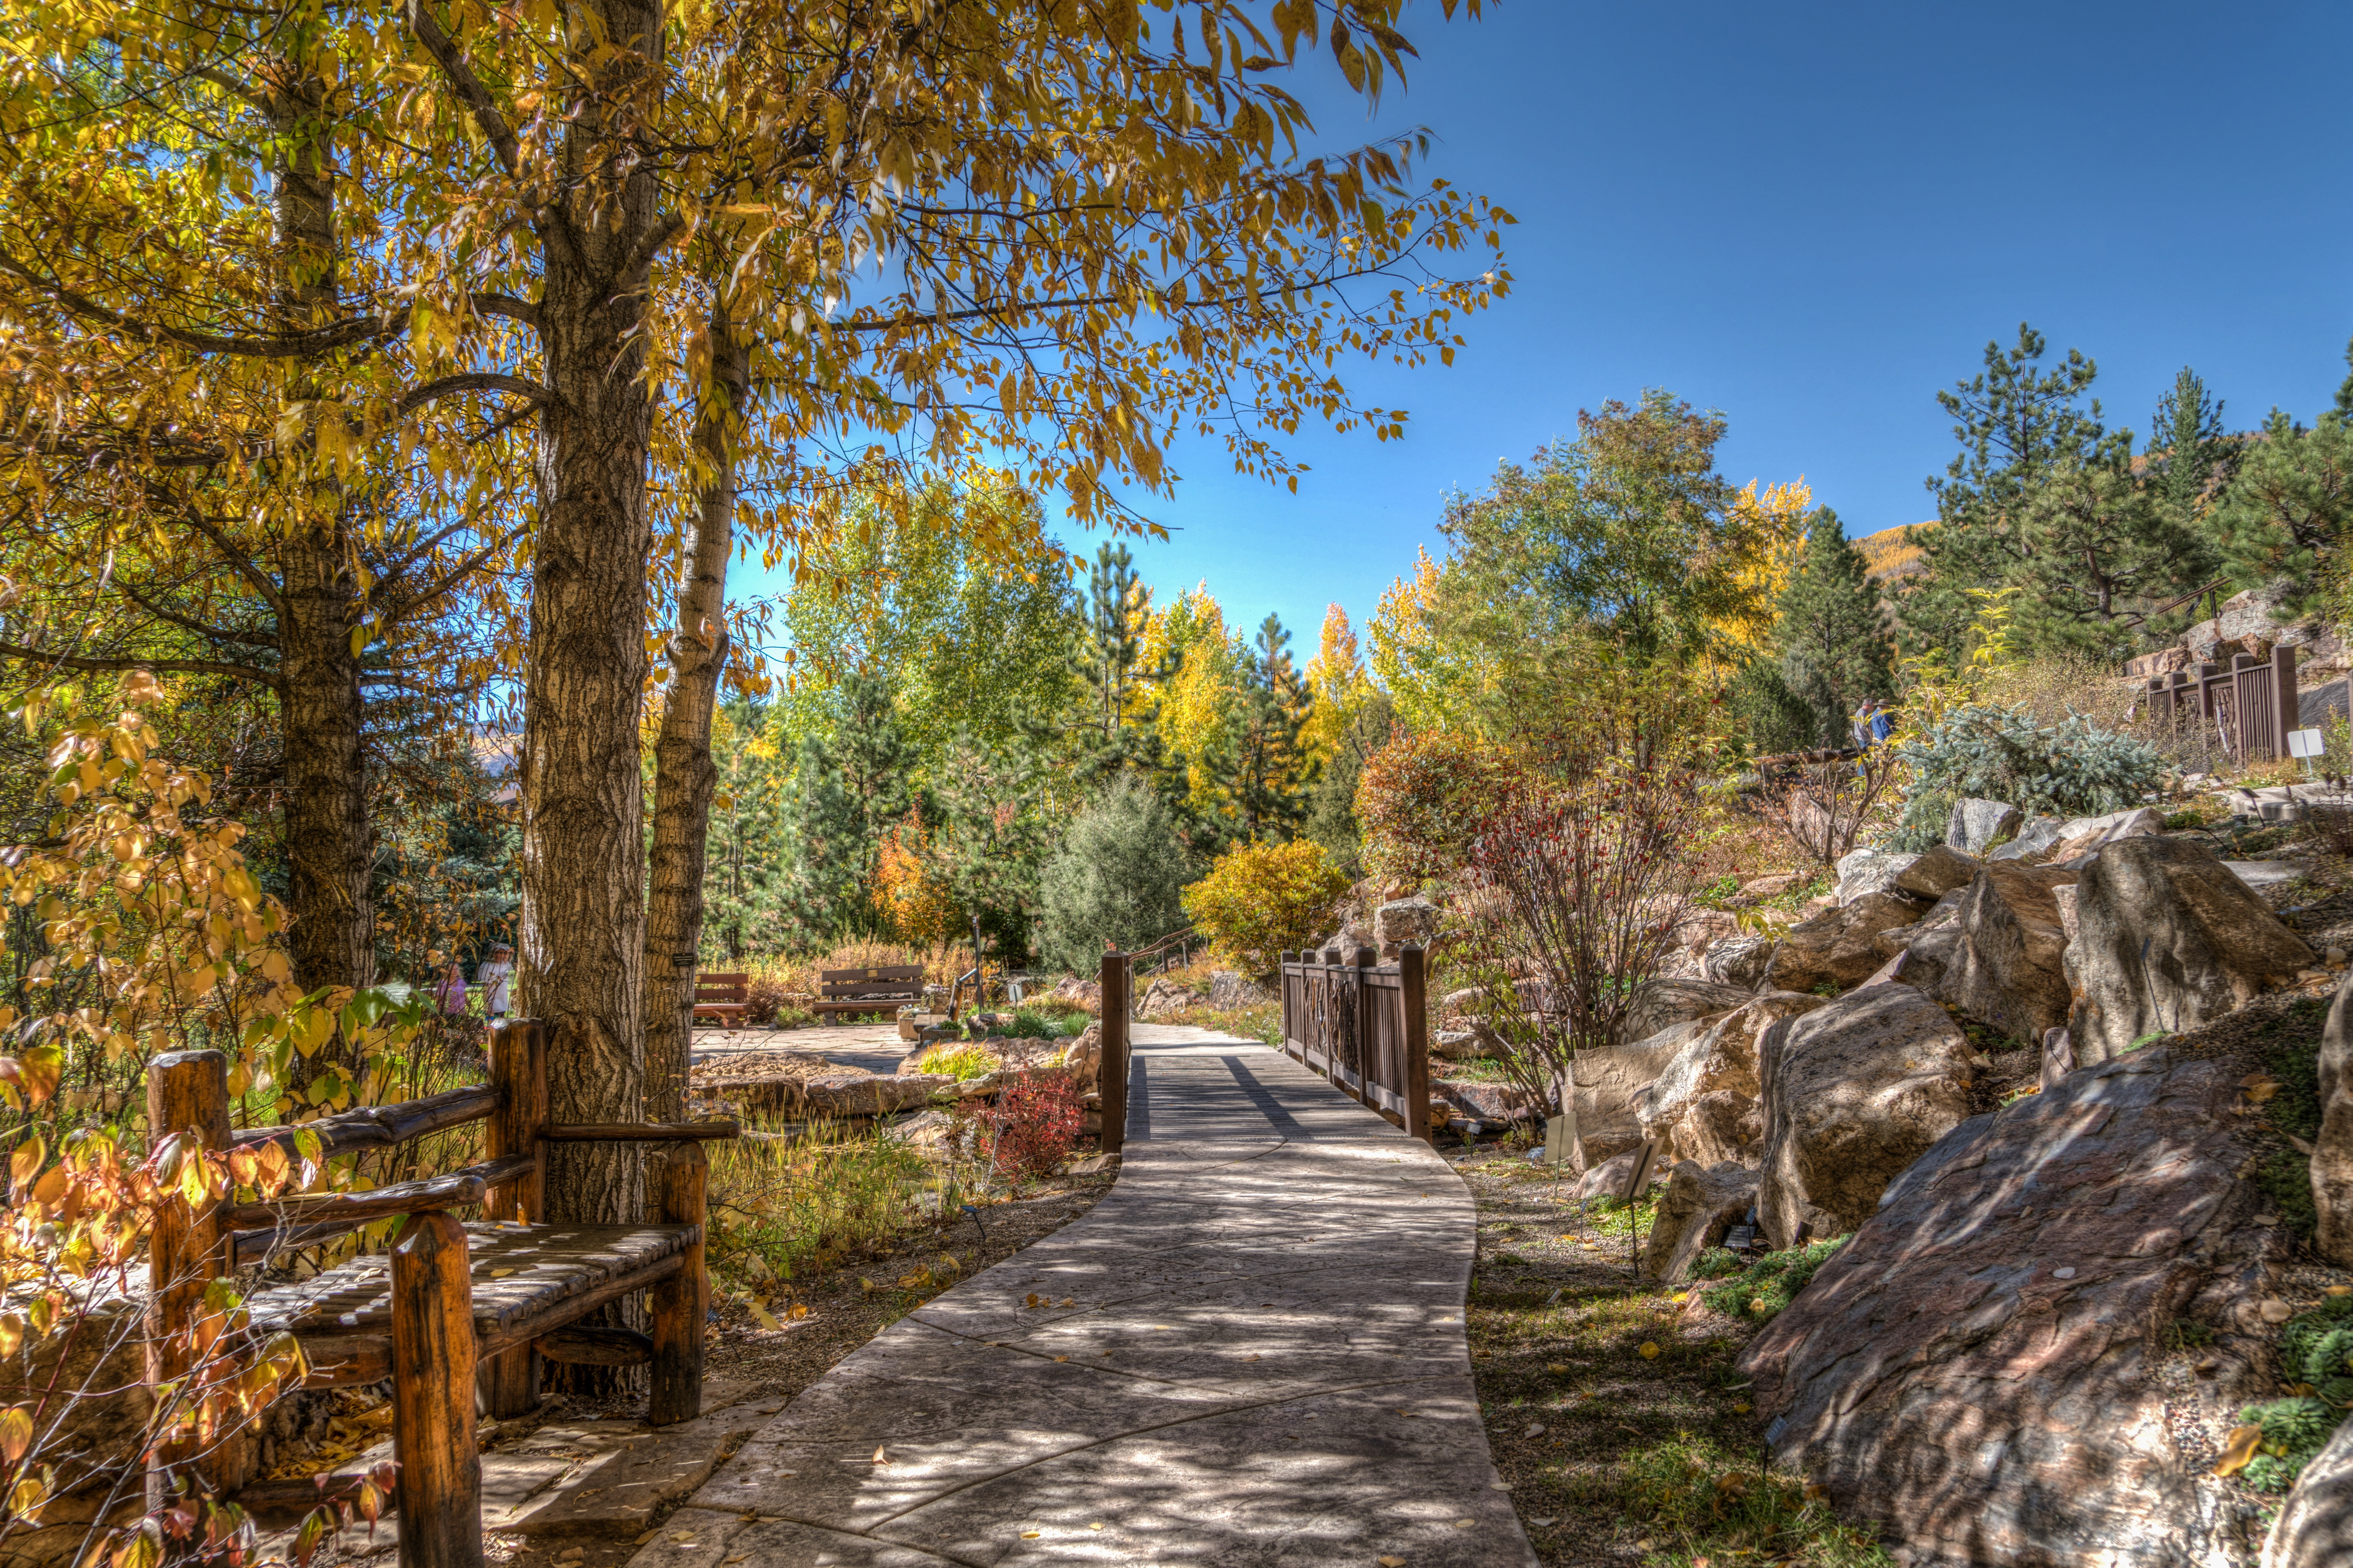
landscape, tree, nature, forest, outdoor, wilderness, hiking, trail, leaf, adventure, vacation, tourist, travel, foliage, scenic, hike, autumn, park, scenery, usa, traveler, tourism, lifestyle, season, colorado, trekking, woodland, ecosystem, vail